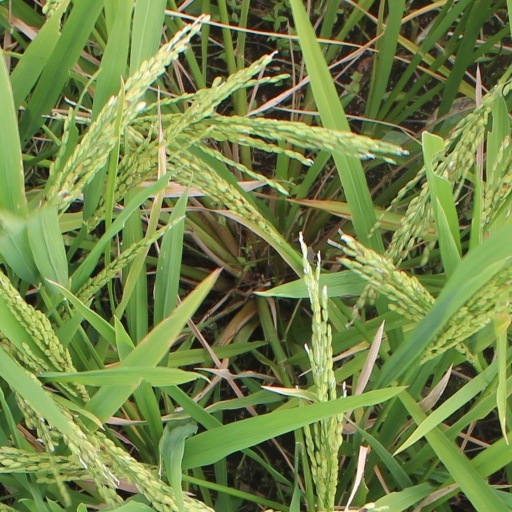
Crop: rice